Mosese Bulitavu

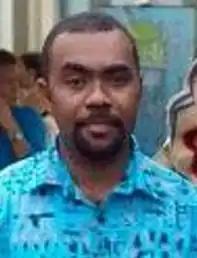
Bulitavu in 2016

Mosese Drecala Bulitavu is a Fijian politician and Member of the Parliament of Fiji. He is the current Minister for Environment & Climate Change.